Spanish Republican Army

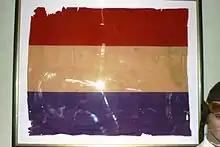
Spanish Republican military flag used in the Battle of the Ebro. 1938

The government of the areas that had not joined the rebels, known as 'Victory Government' ("Gobierno de la Victoria"), quickly organized a 'Regular Popular Army' ("Ejército Popular Regular") (EPR). Led by all the parties composing the Popular Front ("Frente Popular"), and by the trade unions "Confederación Nacional del Trabajo" (CNT) and "Unión General de Trabajadores" (UGT). The militias that had been hurriedly armed in the wake of General Franco's coup had been loosely coordinated by the Popular Front coalition. The new structure sought to impose a more effective coordination of the loyalist forces, for the Republican government had lost effective control of the armed units defending it.